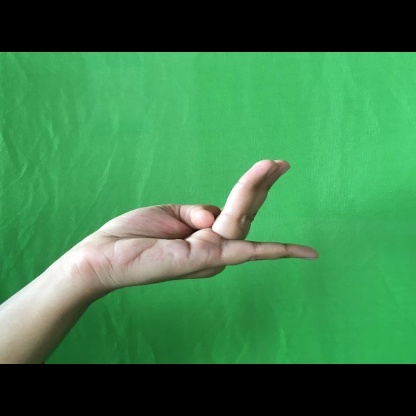
Mudra: Chaturam